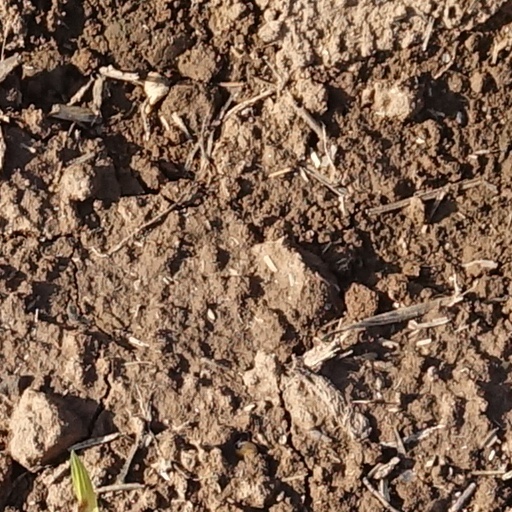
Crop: wheat